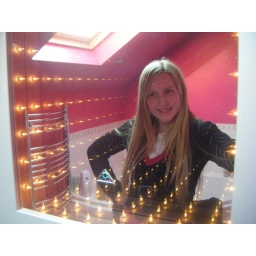
Me in my bathroom mirror